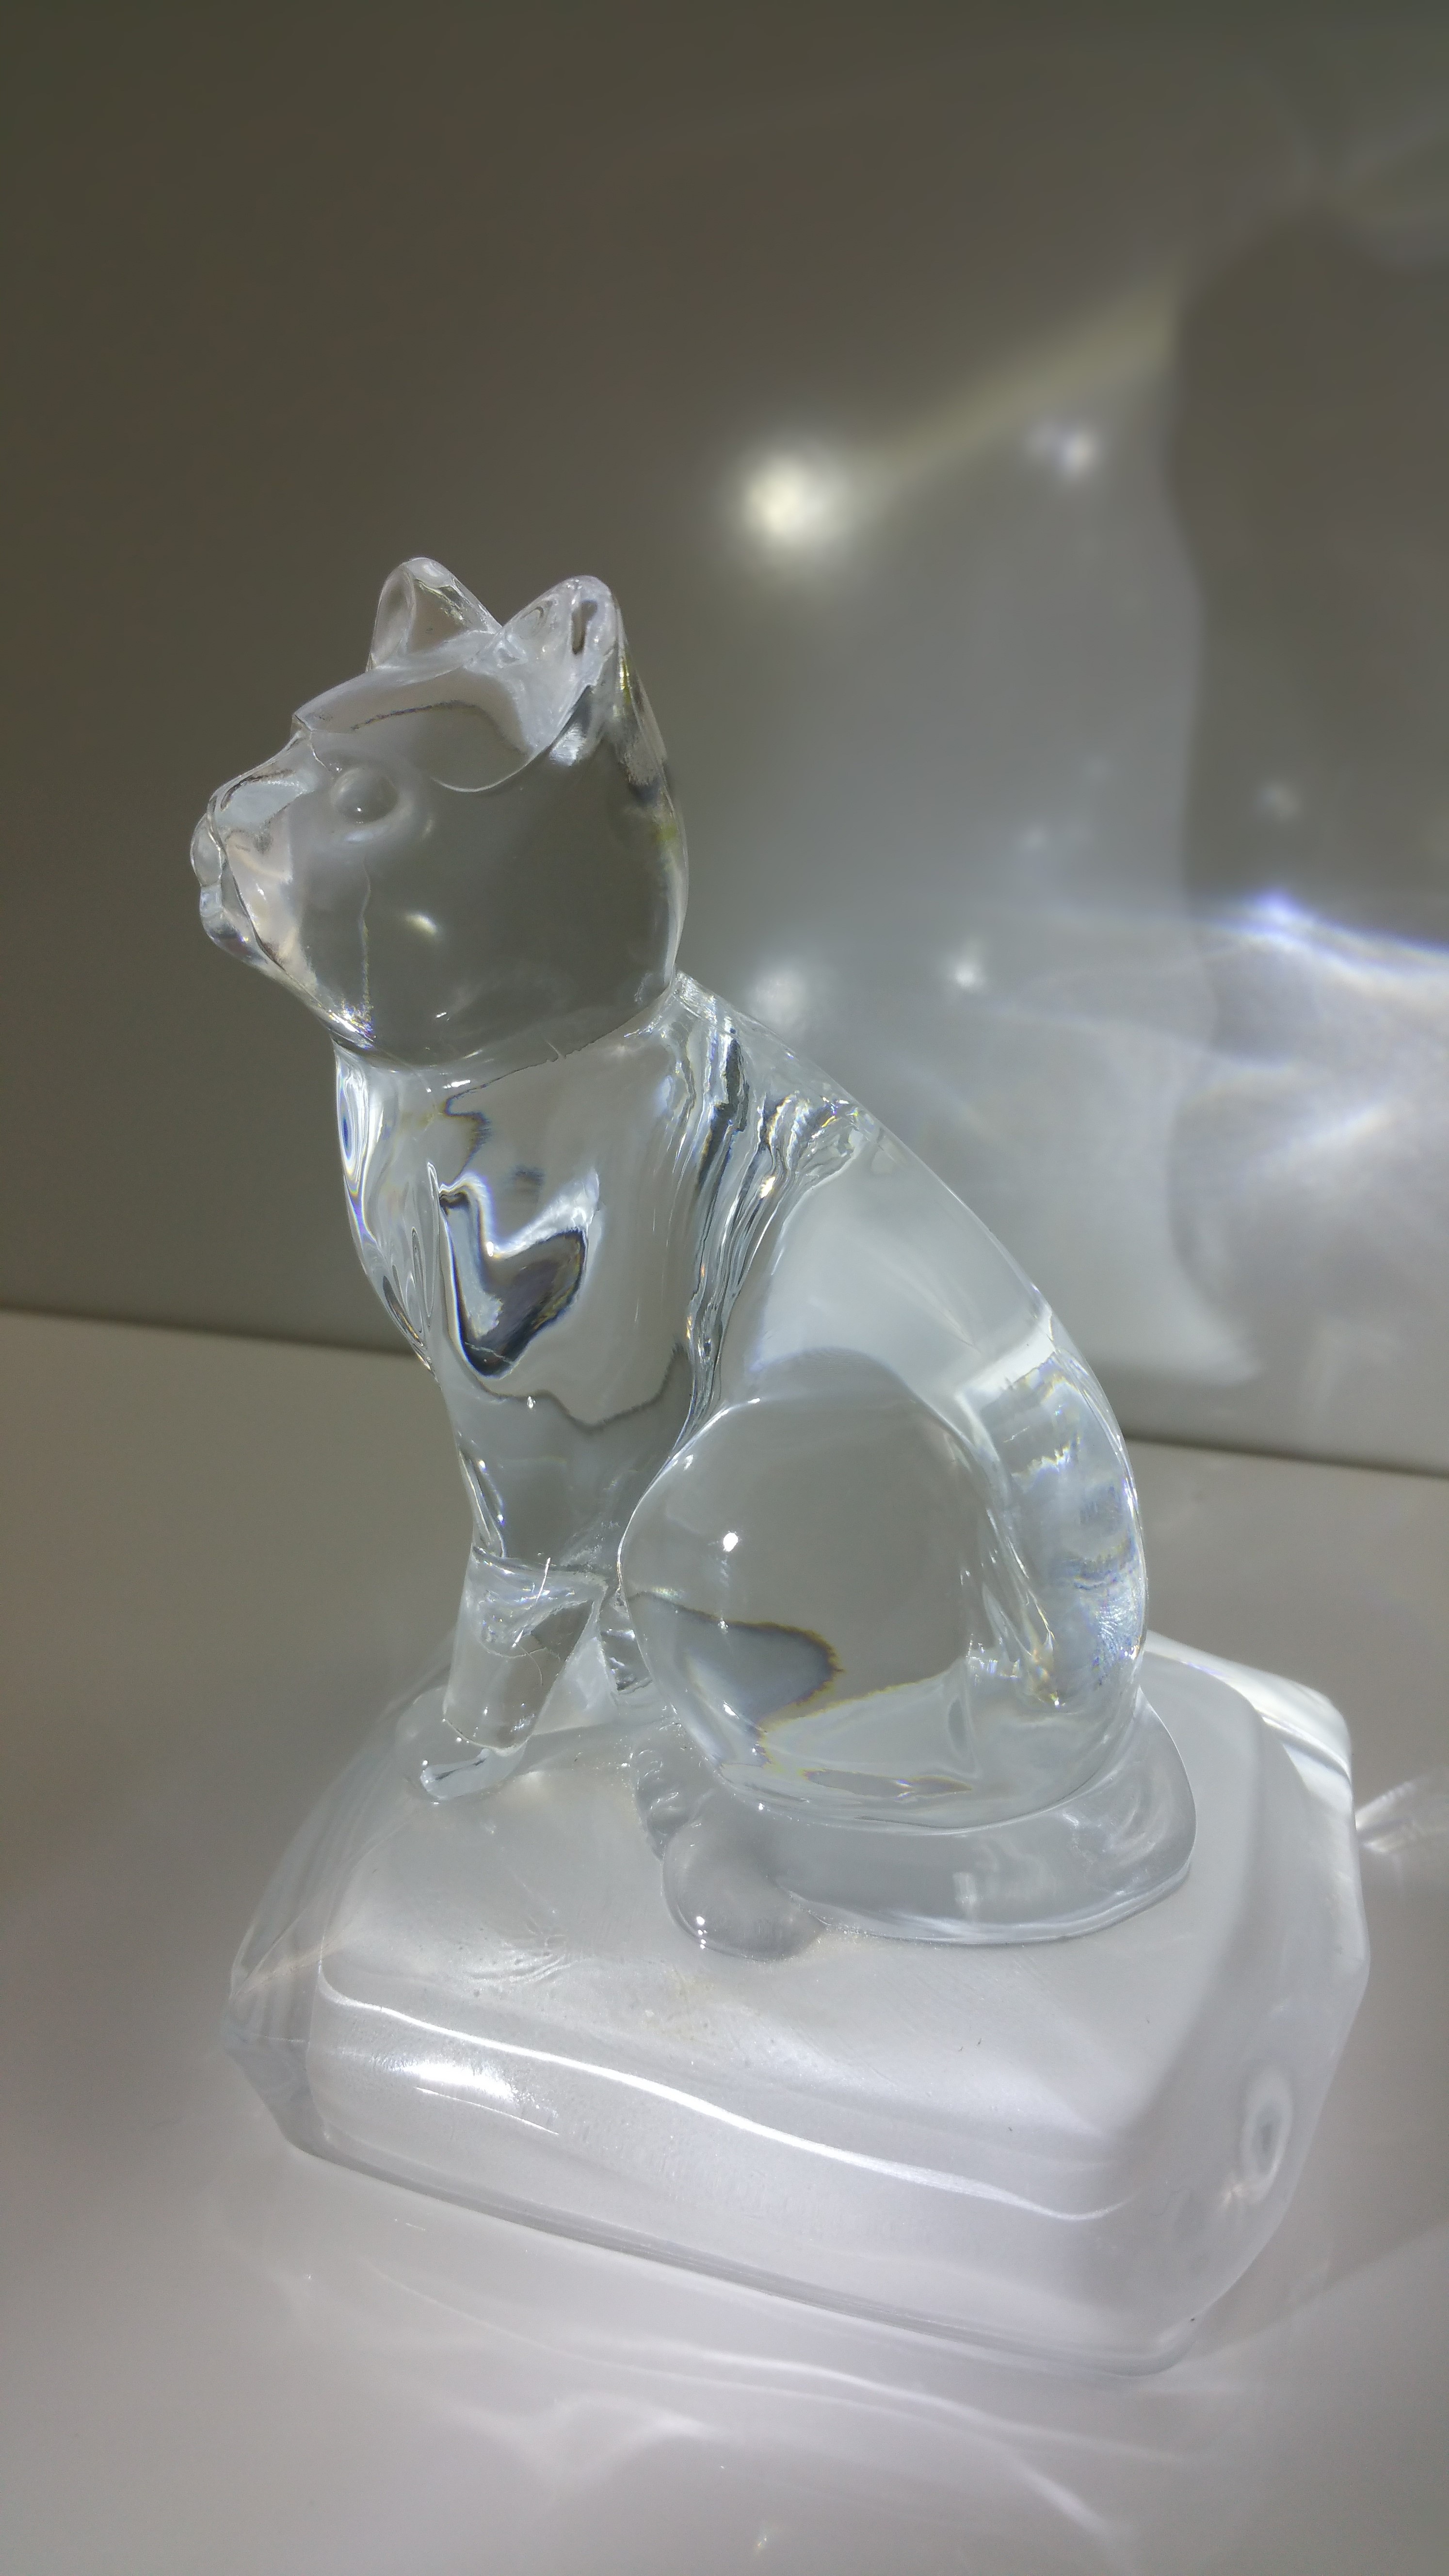
white, glass, statue, cat, toy, sculpture, art, figure, figurine, crystal